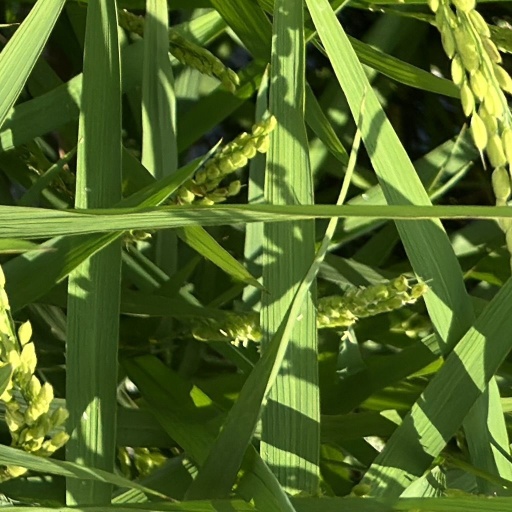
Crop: rice